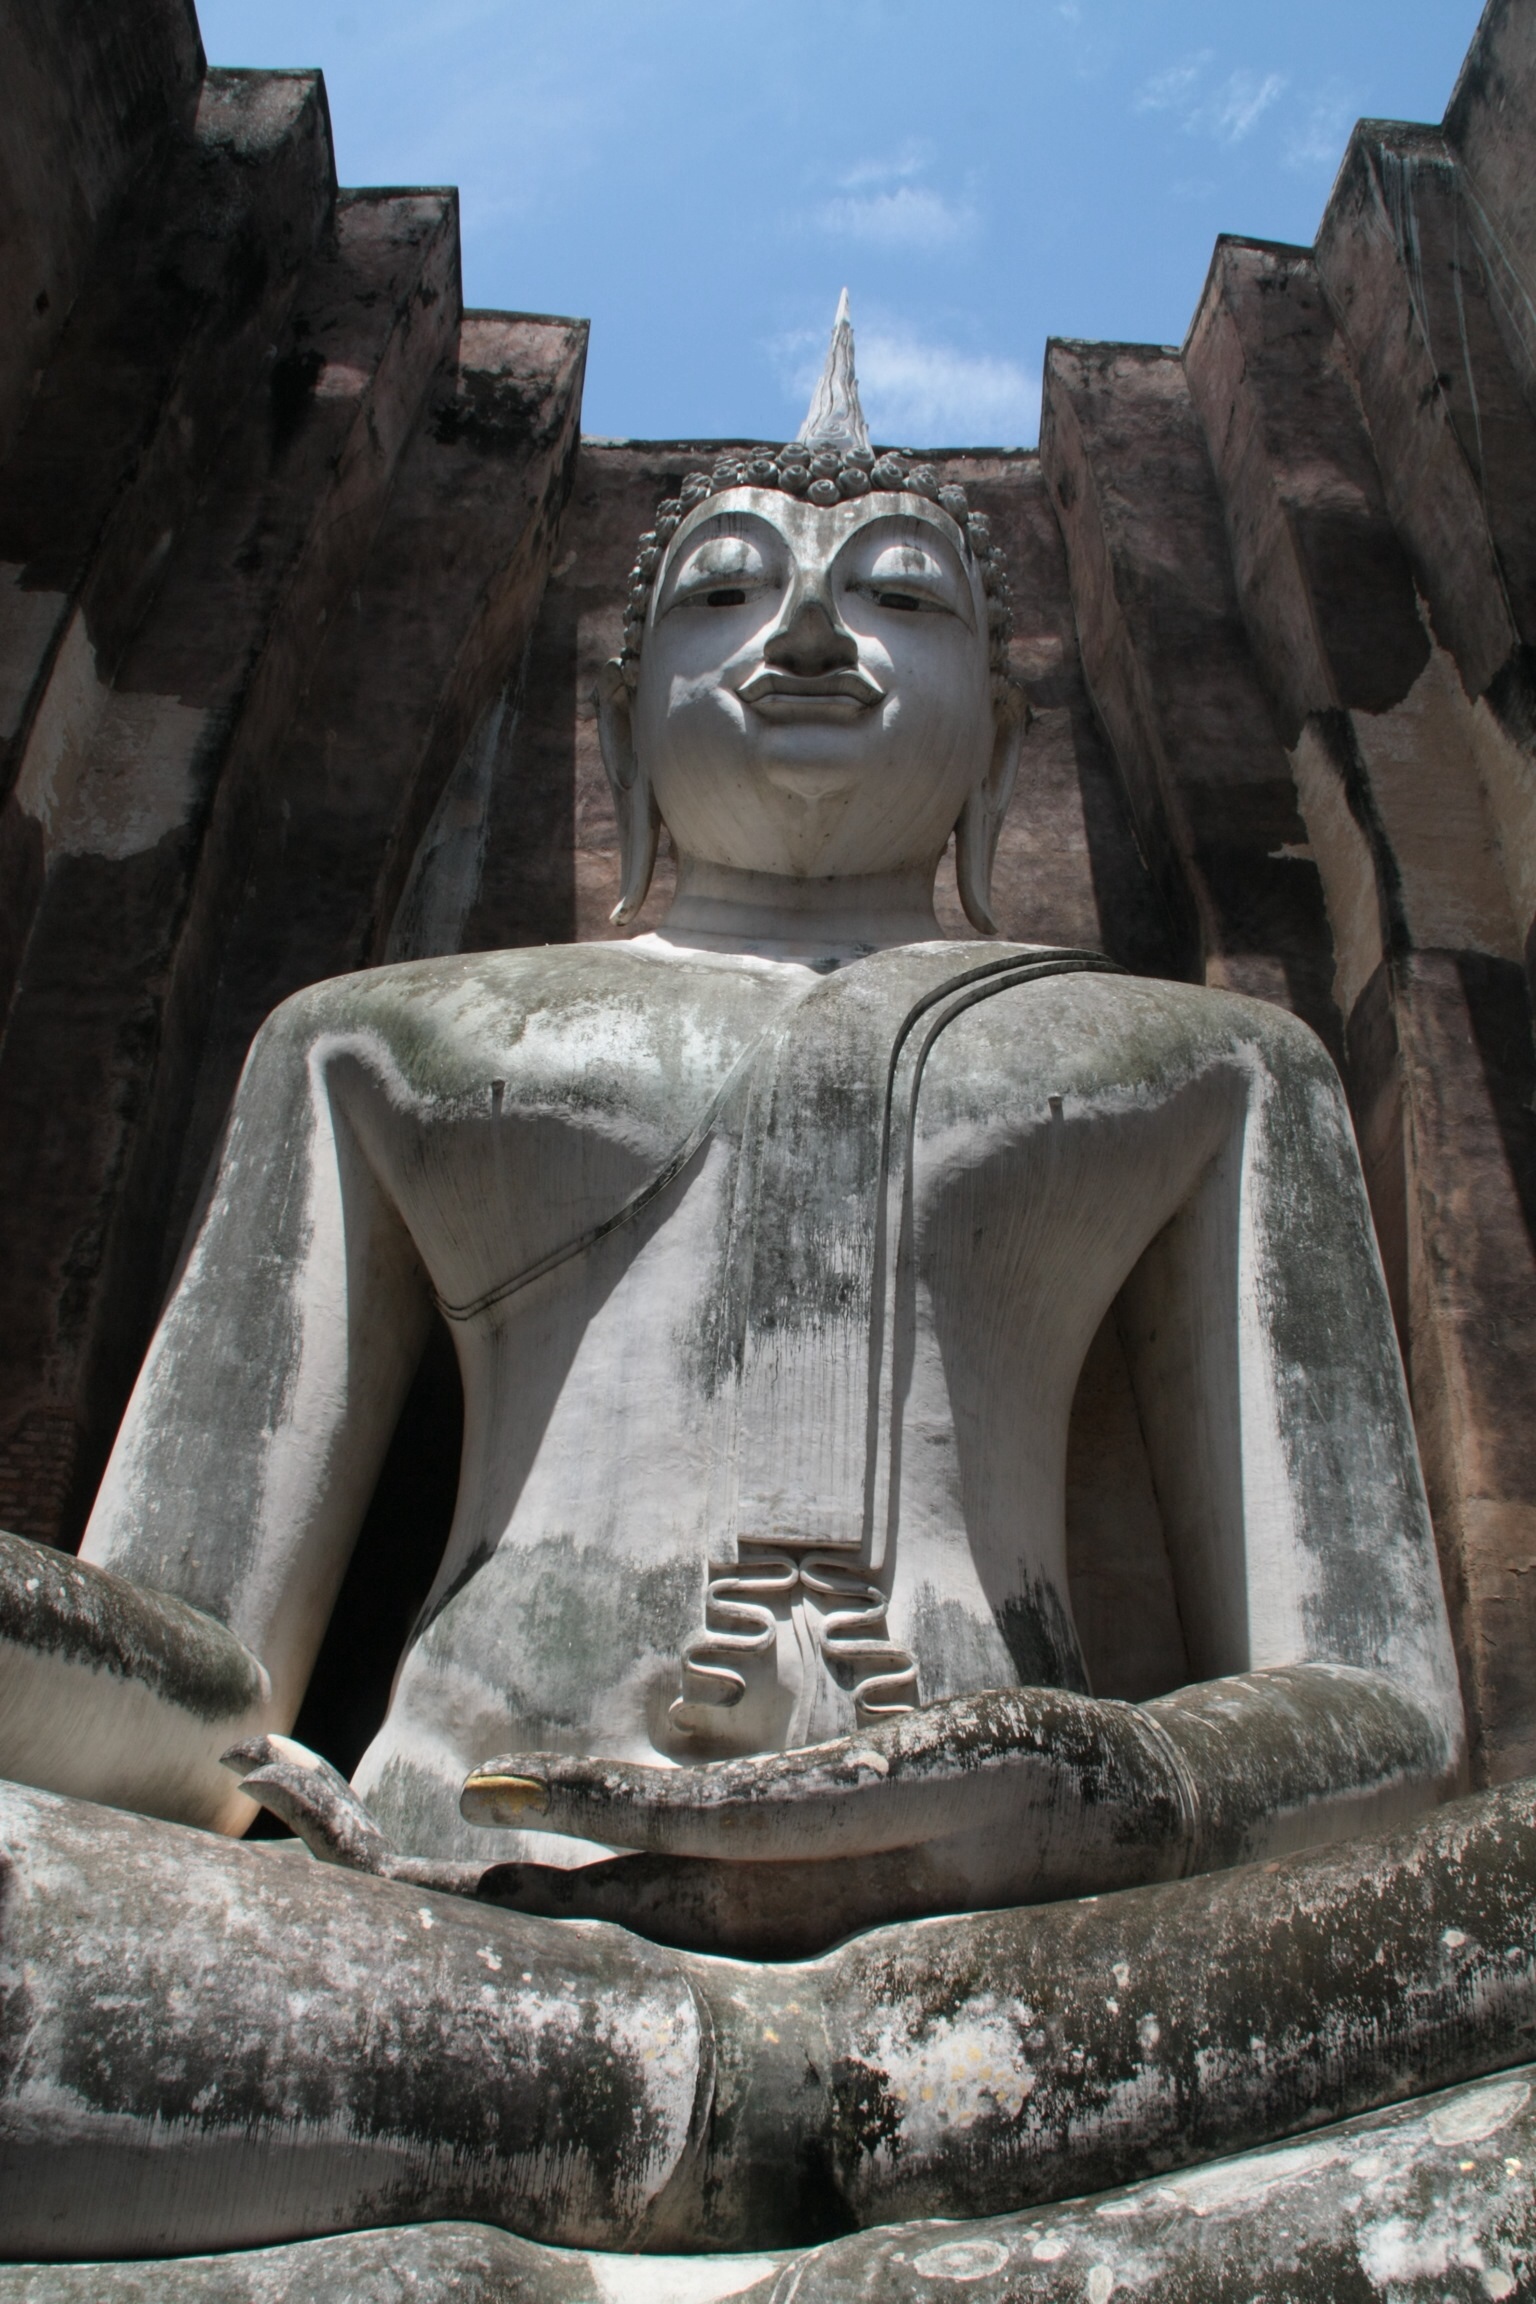
rock, monument, statue, sculpture, art, temple, carving, stone carving, ancient history, may be the, wat si chum, sukhothai historical park